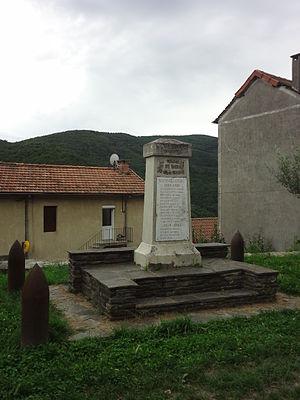
Saint-Privat-de-Vallongue, monument aux morts
Saint-Privat-de-Vallongue est une commune française, située dans le département de la Lozère en région Occitanie.